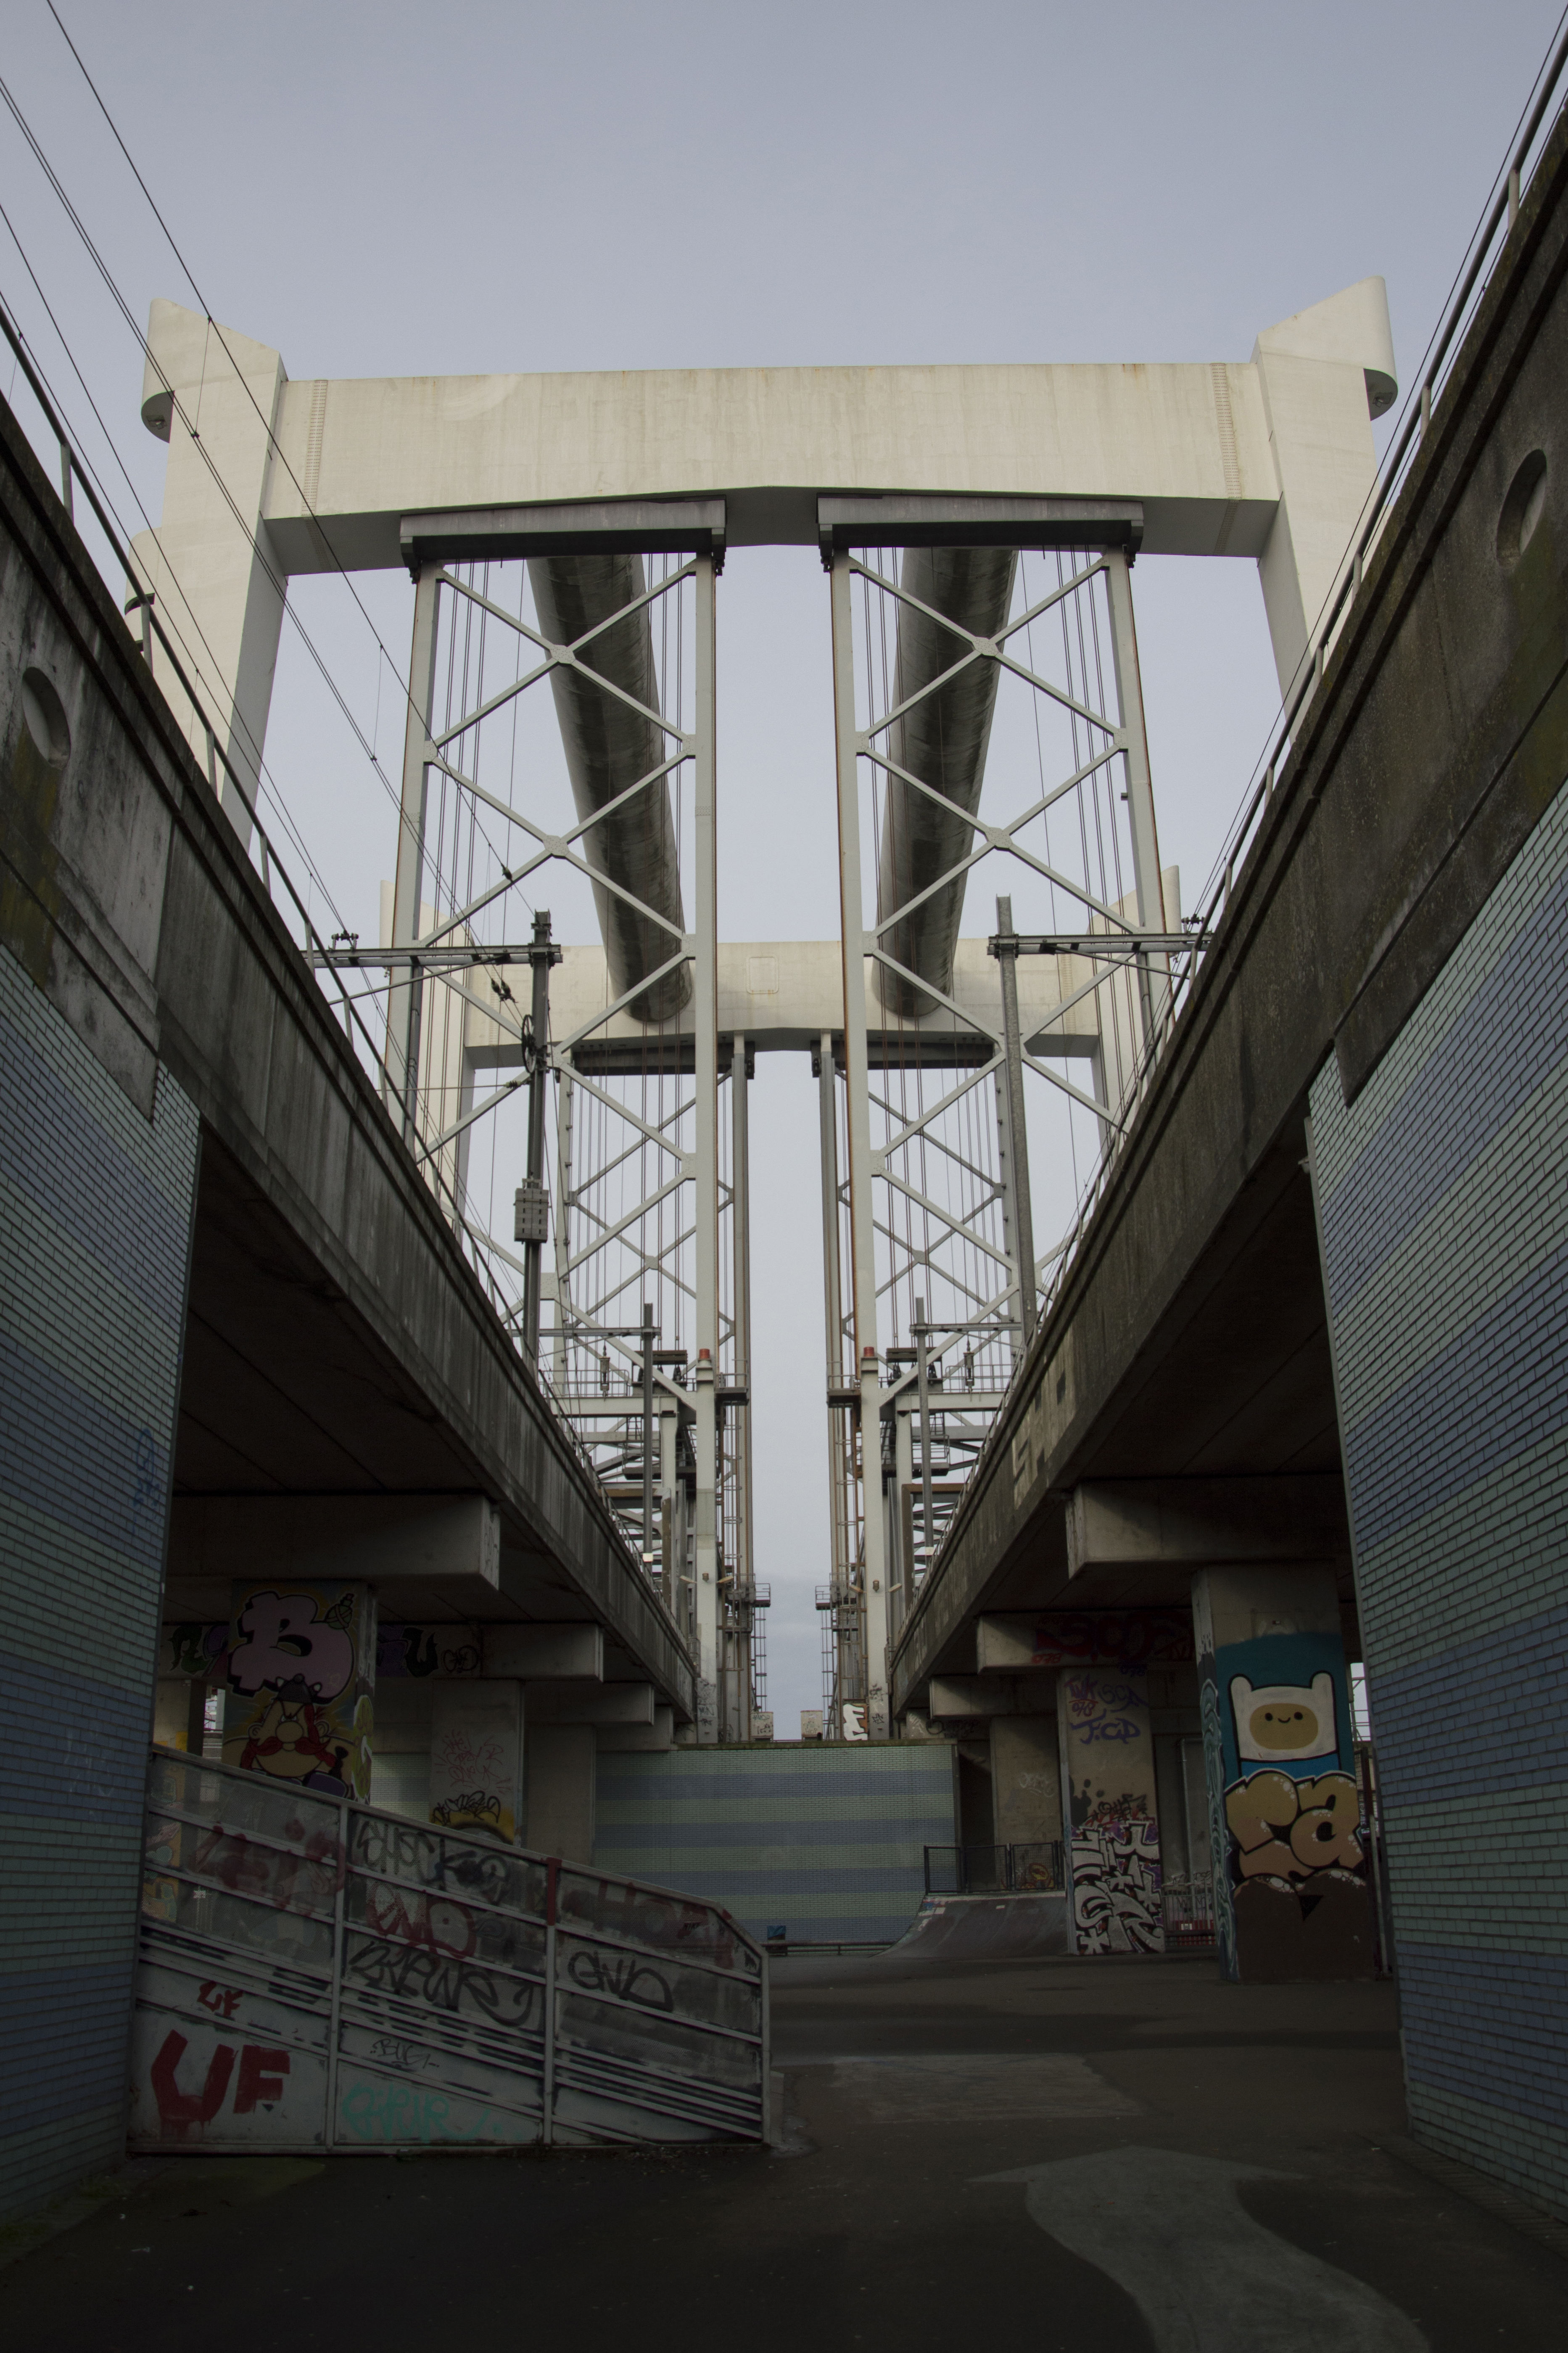
outdoor, architecture, structure, photography, van, building, rail, urban, photo, station, facade, professional, nikon, historic, interior design, holland, nederland, netherlands, de, gare, dutch, outdoorphotography, picture, photograph, fotos, foto, fotografie, pd, urbanphotography, headquarters, paulvandevelde, pdvandevelde, padagudaloma, dordrecht, stadsfotografie, nederlandinfotos, historisch, urbanfotografie, stadswandeling, architectuur, pvdvfotografie, pdvandeveldedordrecht, diep, rondjedordt, dedordtevaer, dutchphotography, nederlandsefotografie, dutchphotogaraphy, totallydutch, fotografienederland, hollandsefotografie, fotografieholland, dordtmonumenteel, fotosdordrecht, fotosvandordrecht, velde, erfgoedcentrumdiep, openmonumentendag, fotovandeweek, spoorbrug, prorail, spoorbrugoudemaas, maasbrug, daylighting, urban area